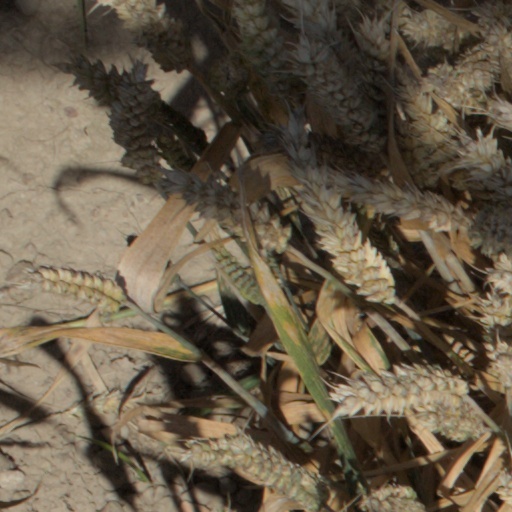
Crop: wheat